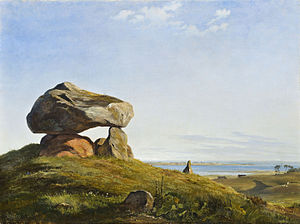
Hvor smiler fager den danske Kyst / Tekst / Arkæologistroferne
En gravhøj fra oldtiden ved Raklev på Refsnæs, Johan Thomas Lundbye, 1839. Et tryk af fjerde og femte strofe fra september 1925 under titlen "Fædrenes Spor" inkluderede også en tegning af Lundbye af en gravhøj, et motiv som maleren flere gange vente tilbage til.
Johan Thomas Lundbyes maleri ""En gravhøj fra oldtiden ved Raklev på Refsnæs"" fra 1839."
"""Hvor smiler fager den danske Kyst"" eller ""Danmarkssangen"" er et dansk digt og sang med tekst af Johannes V. Jensen.